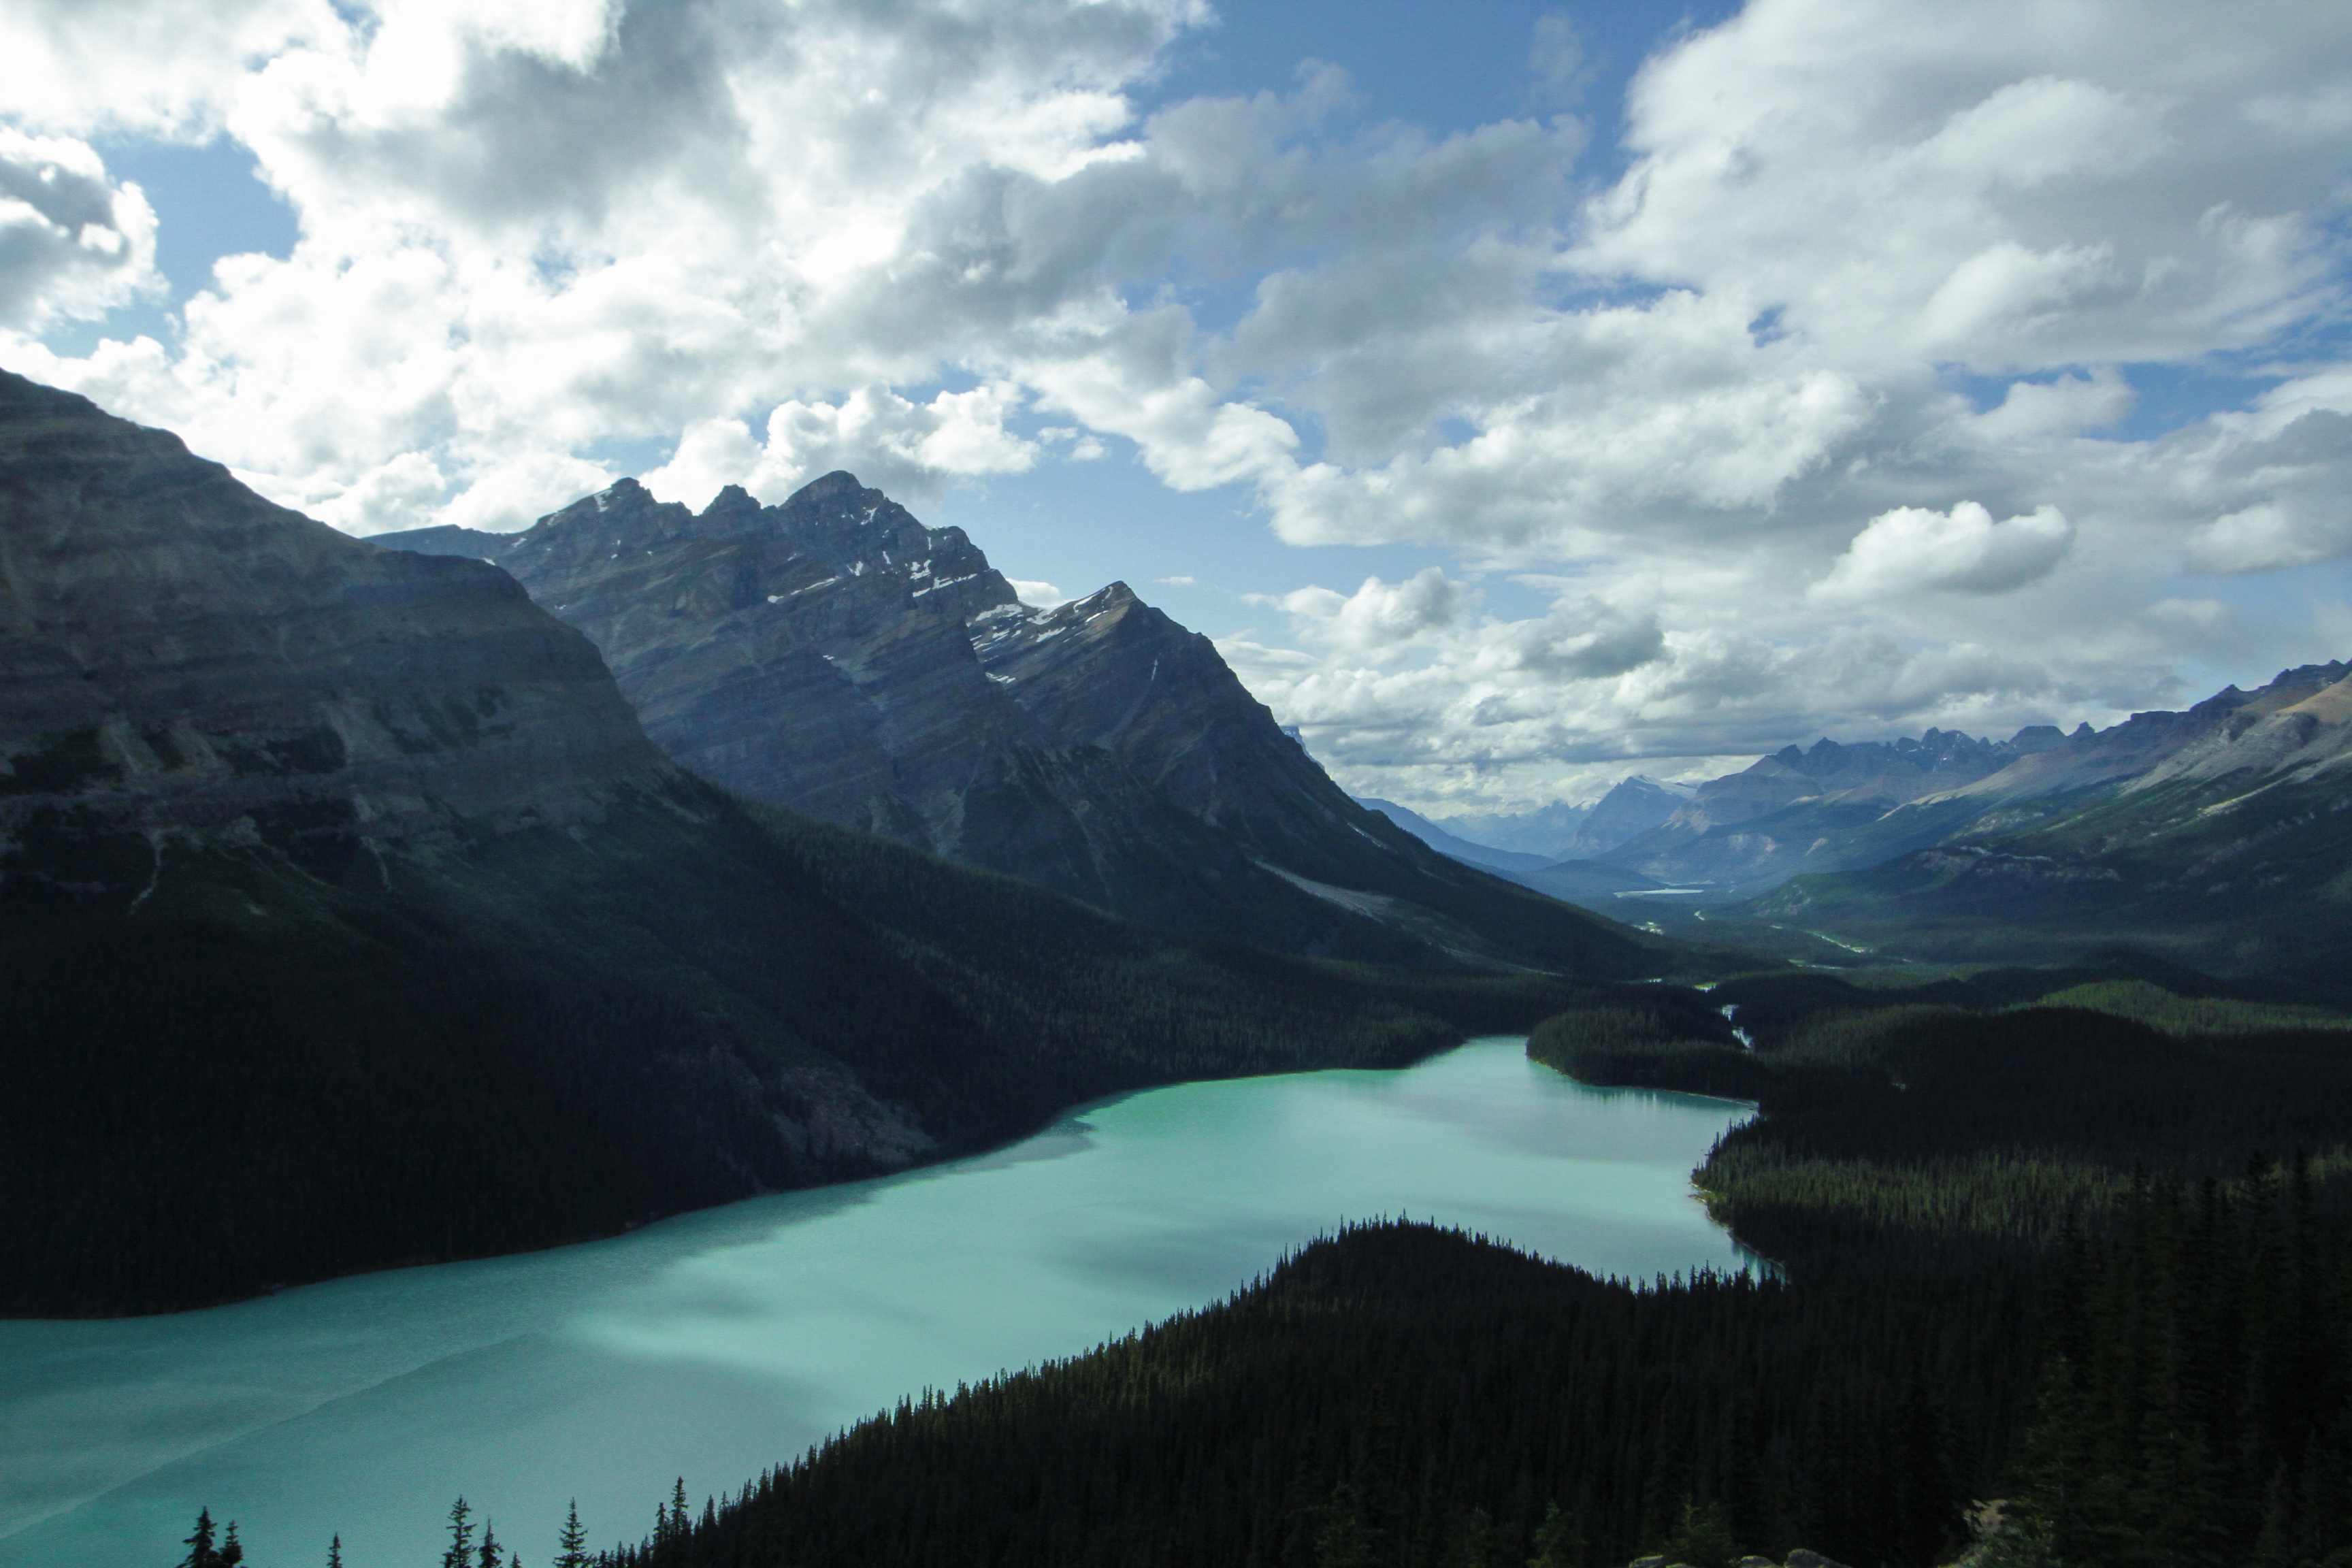
landscape, nature, mountain, cloud, lake, river, valley, mountain range, glacier, fjord, trees, mountains, alps, loch, landform, geographical feature, atmospheric phenomenon, mountainous landforms, glacial landform